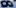
Number: 8